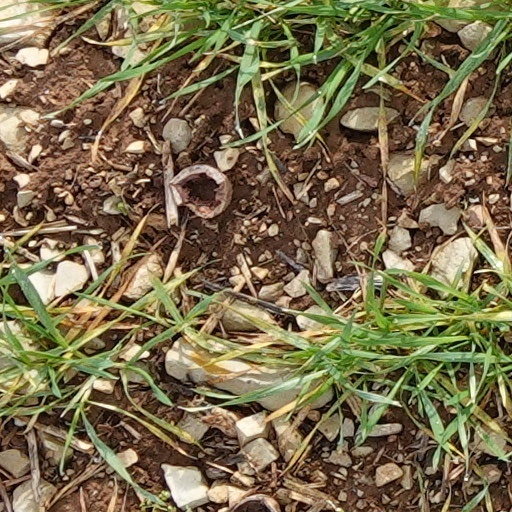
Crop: wheat